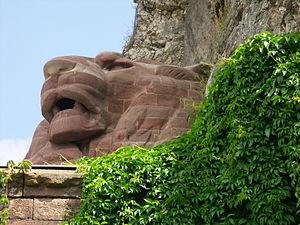
Tête du lion de Belfort.